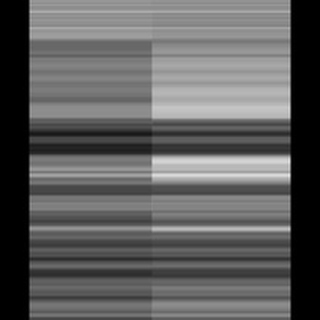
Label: sugarcane_red_rot